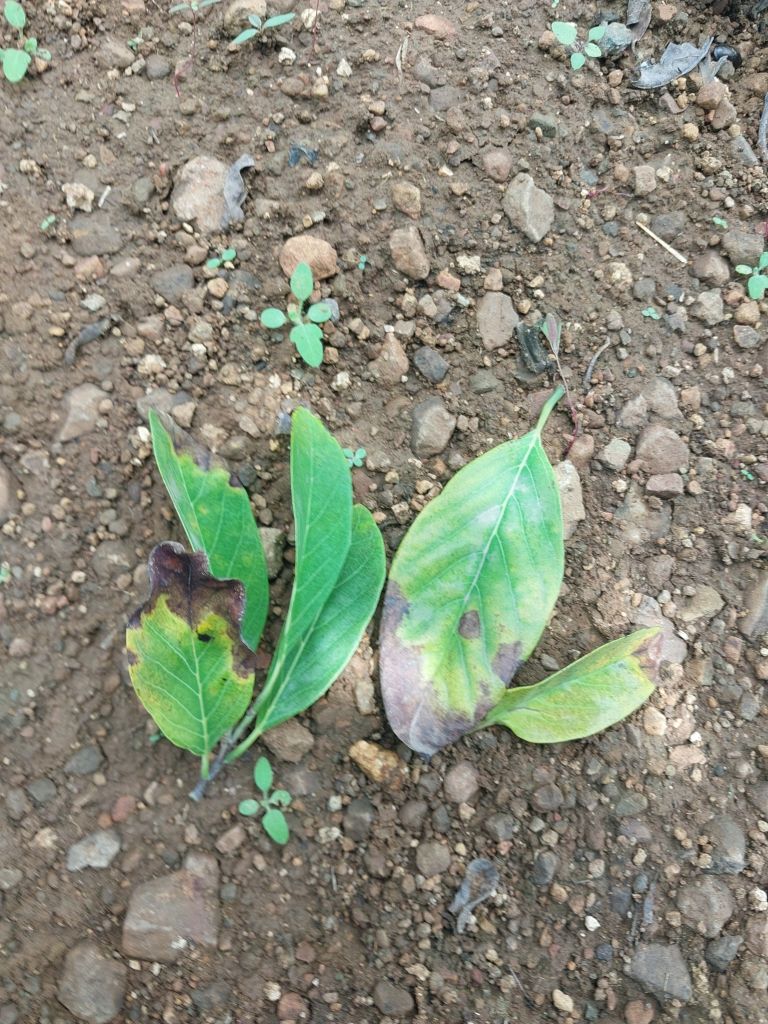
Disease label: Leaf spot on Leaves